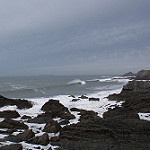
Label: sea